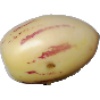
Label: pepino